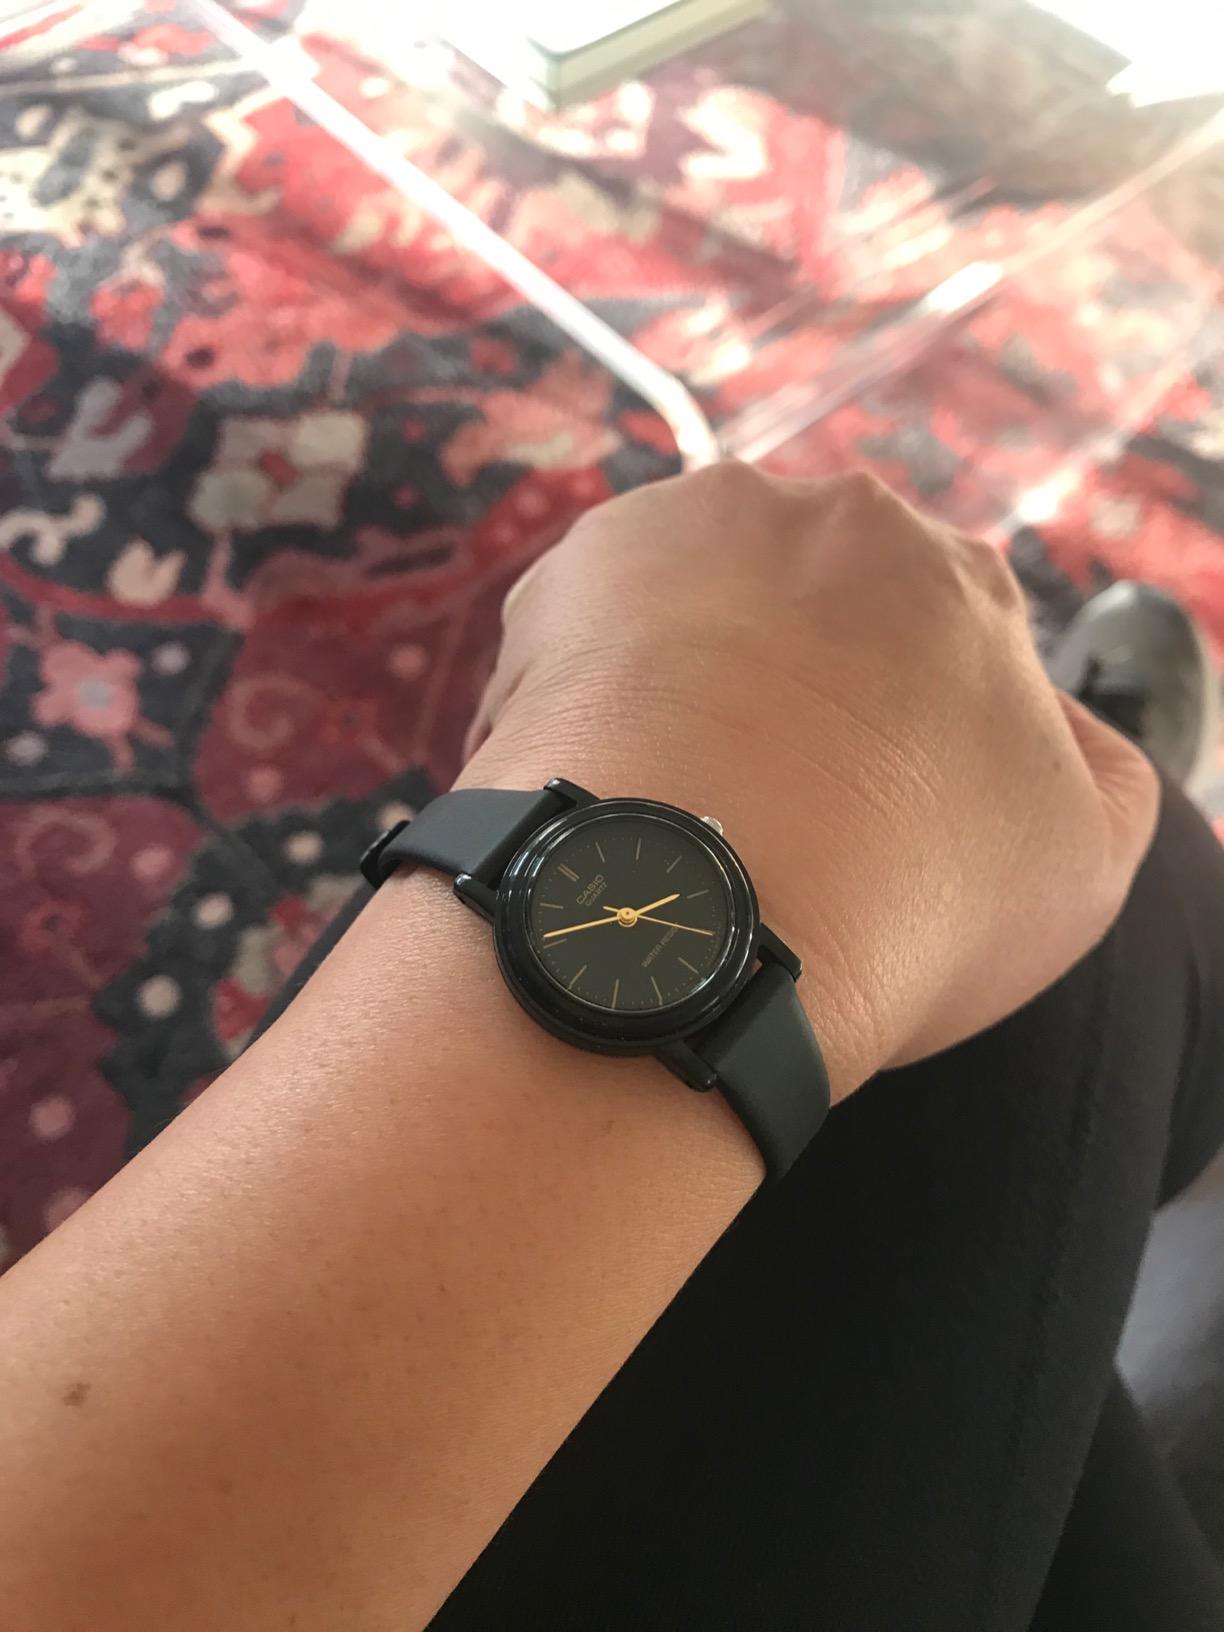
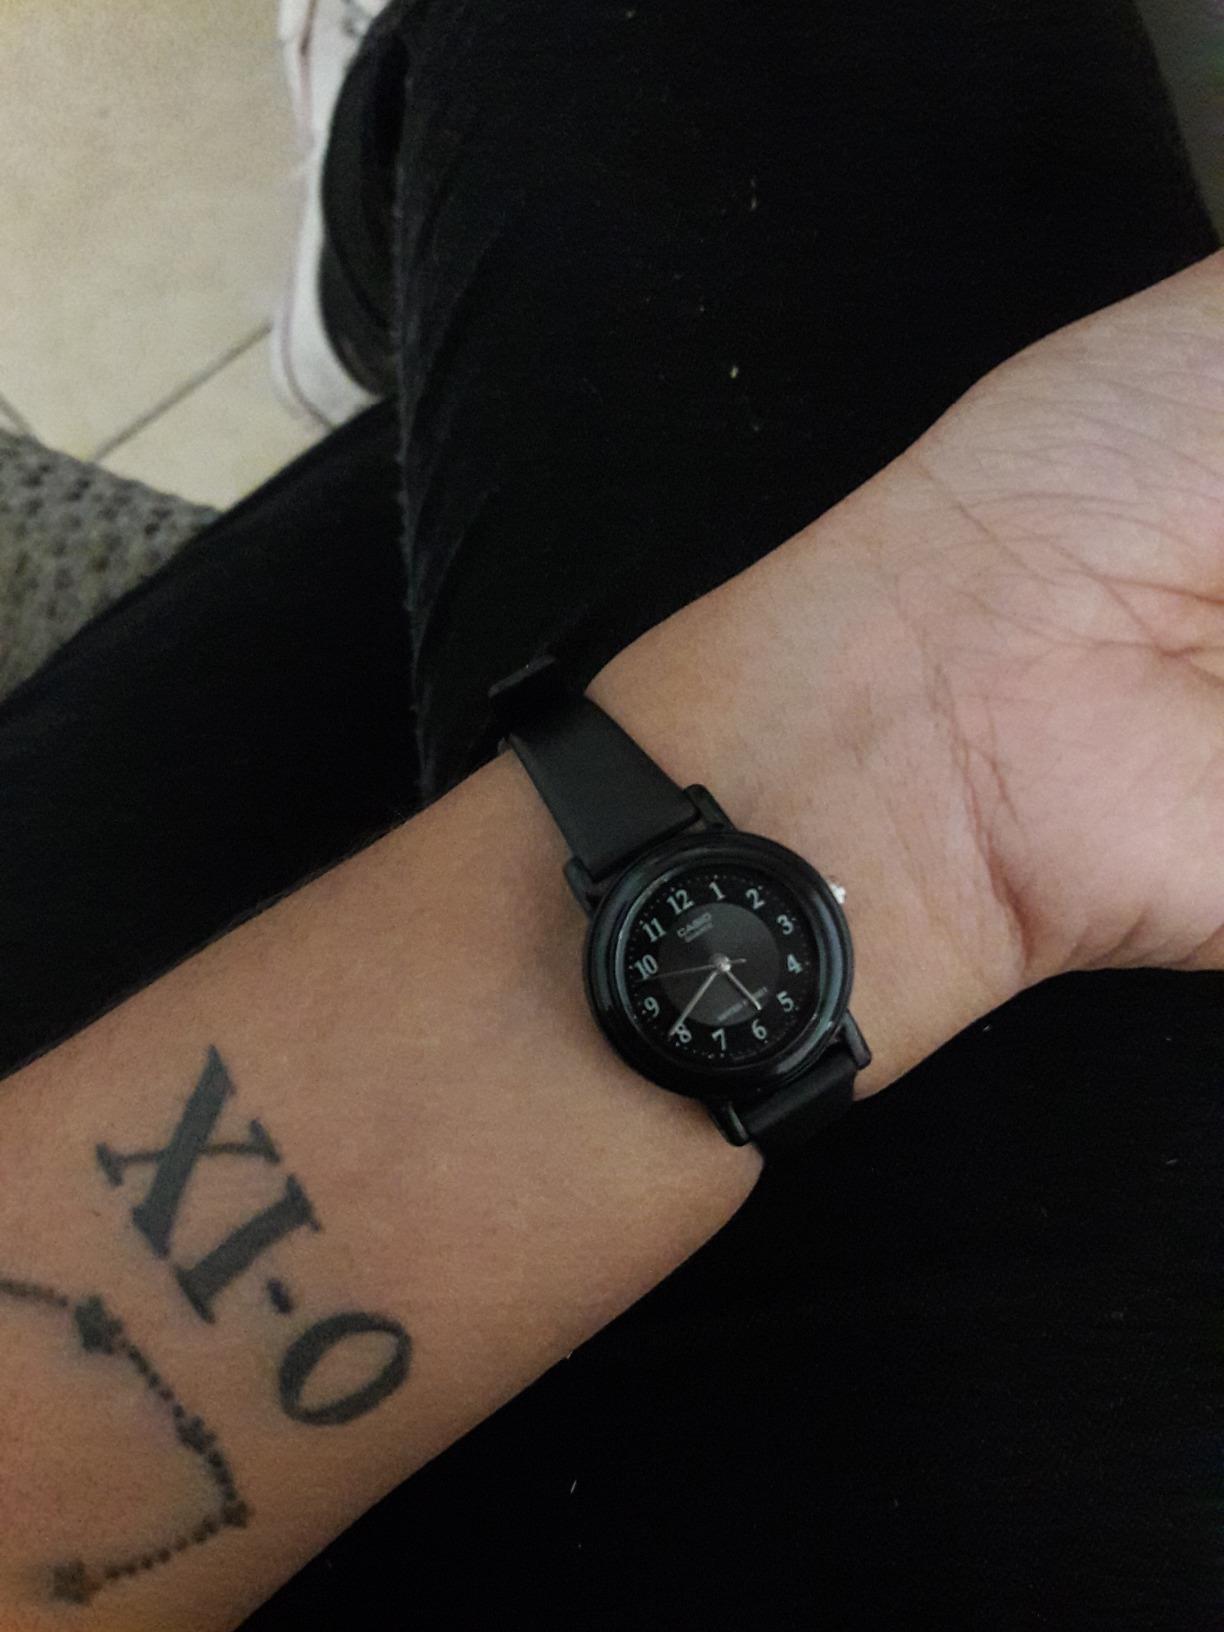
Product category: accessories_watch
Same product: no